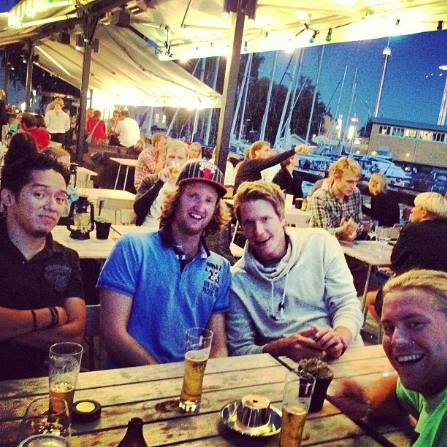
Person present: Yes